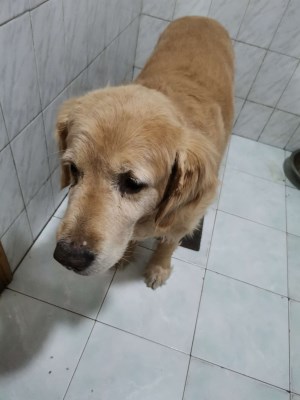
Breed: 5355-n000126-golden_retriever